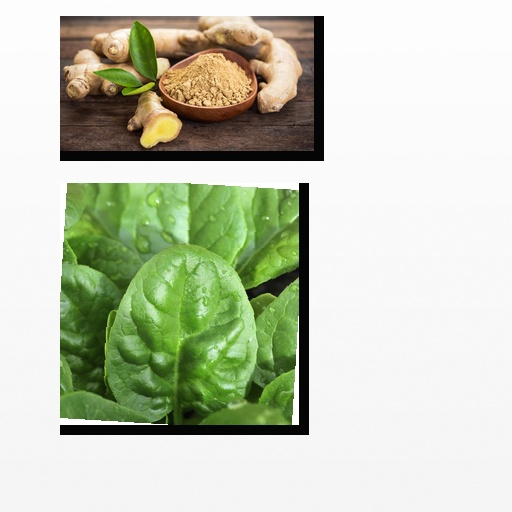
Food items: spinach, ginger